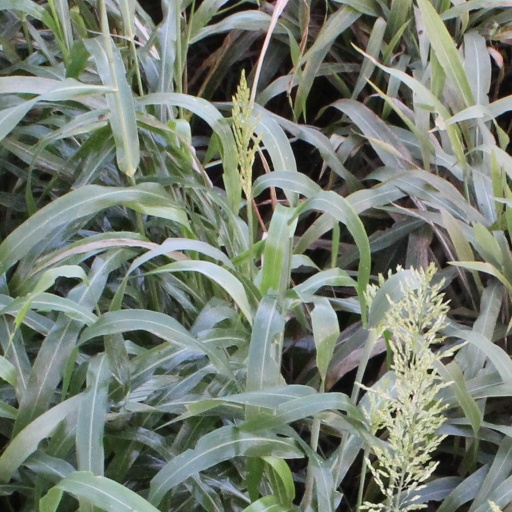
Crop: sorghum